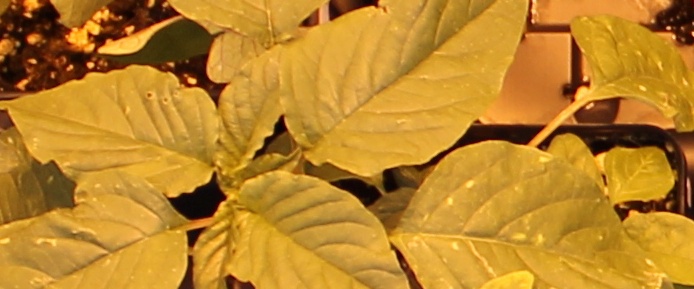
Label: Palmer Amaranth